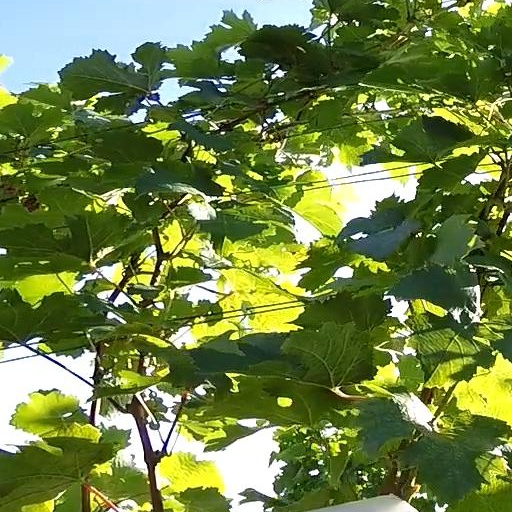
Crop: grape